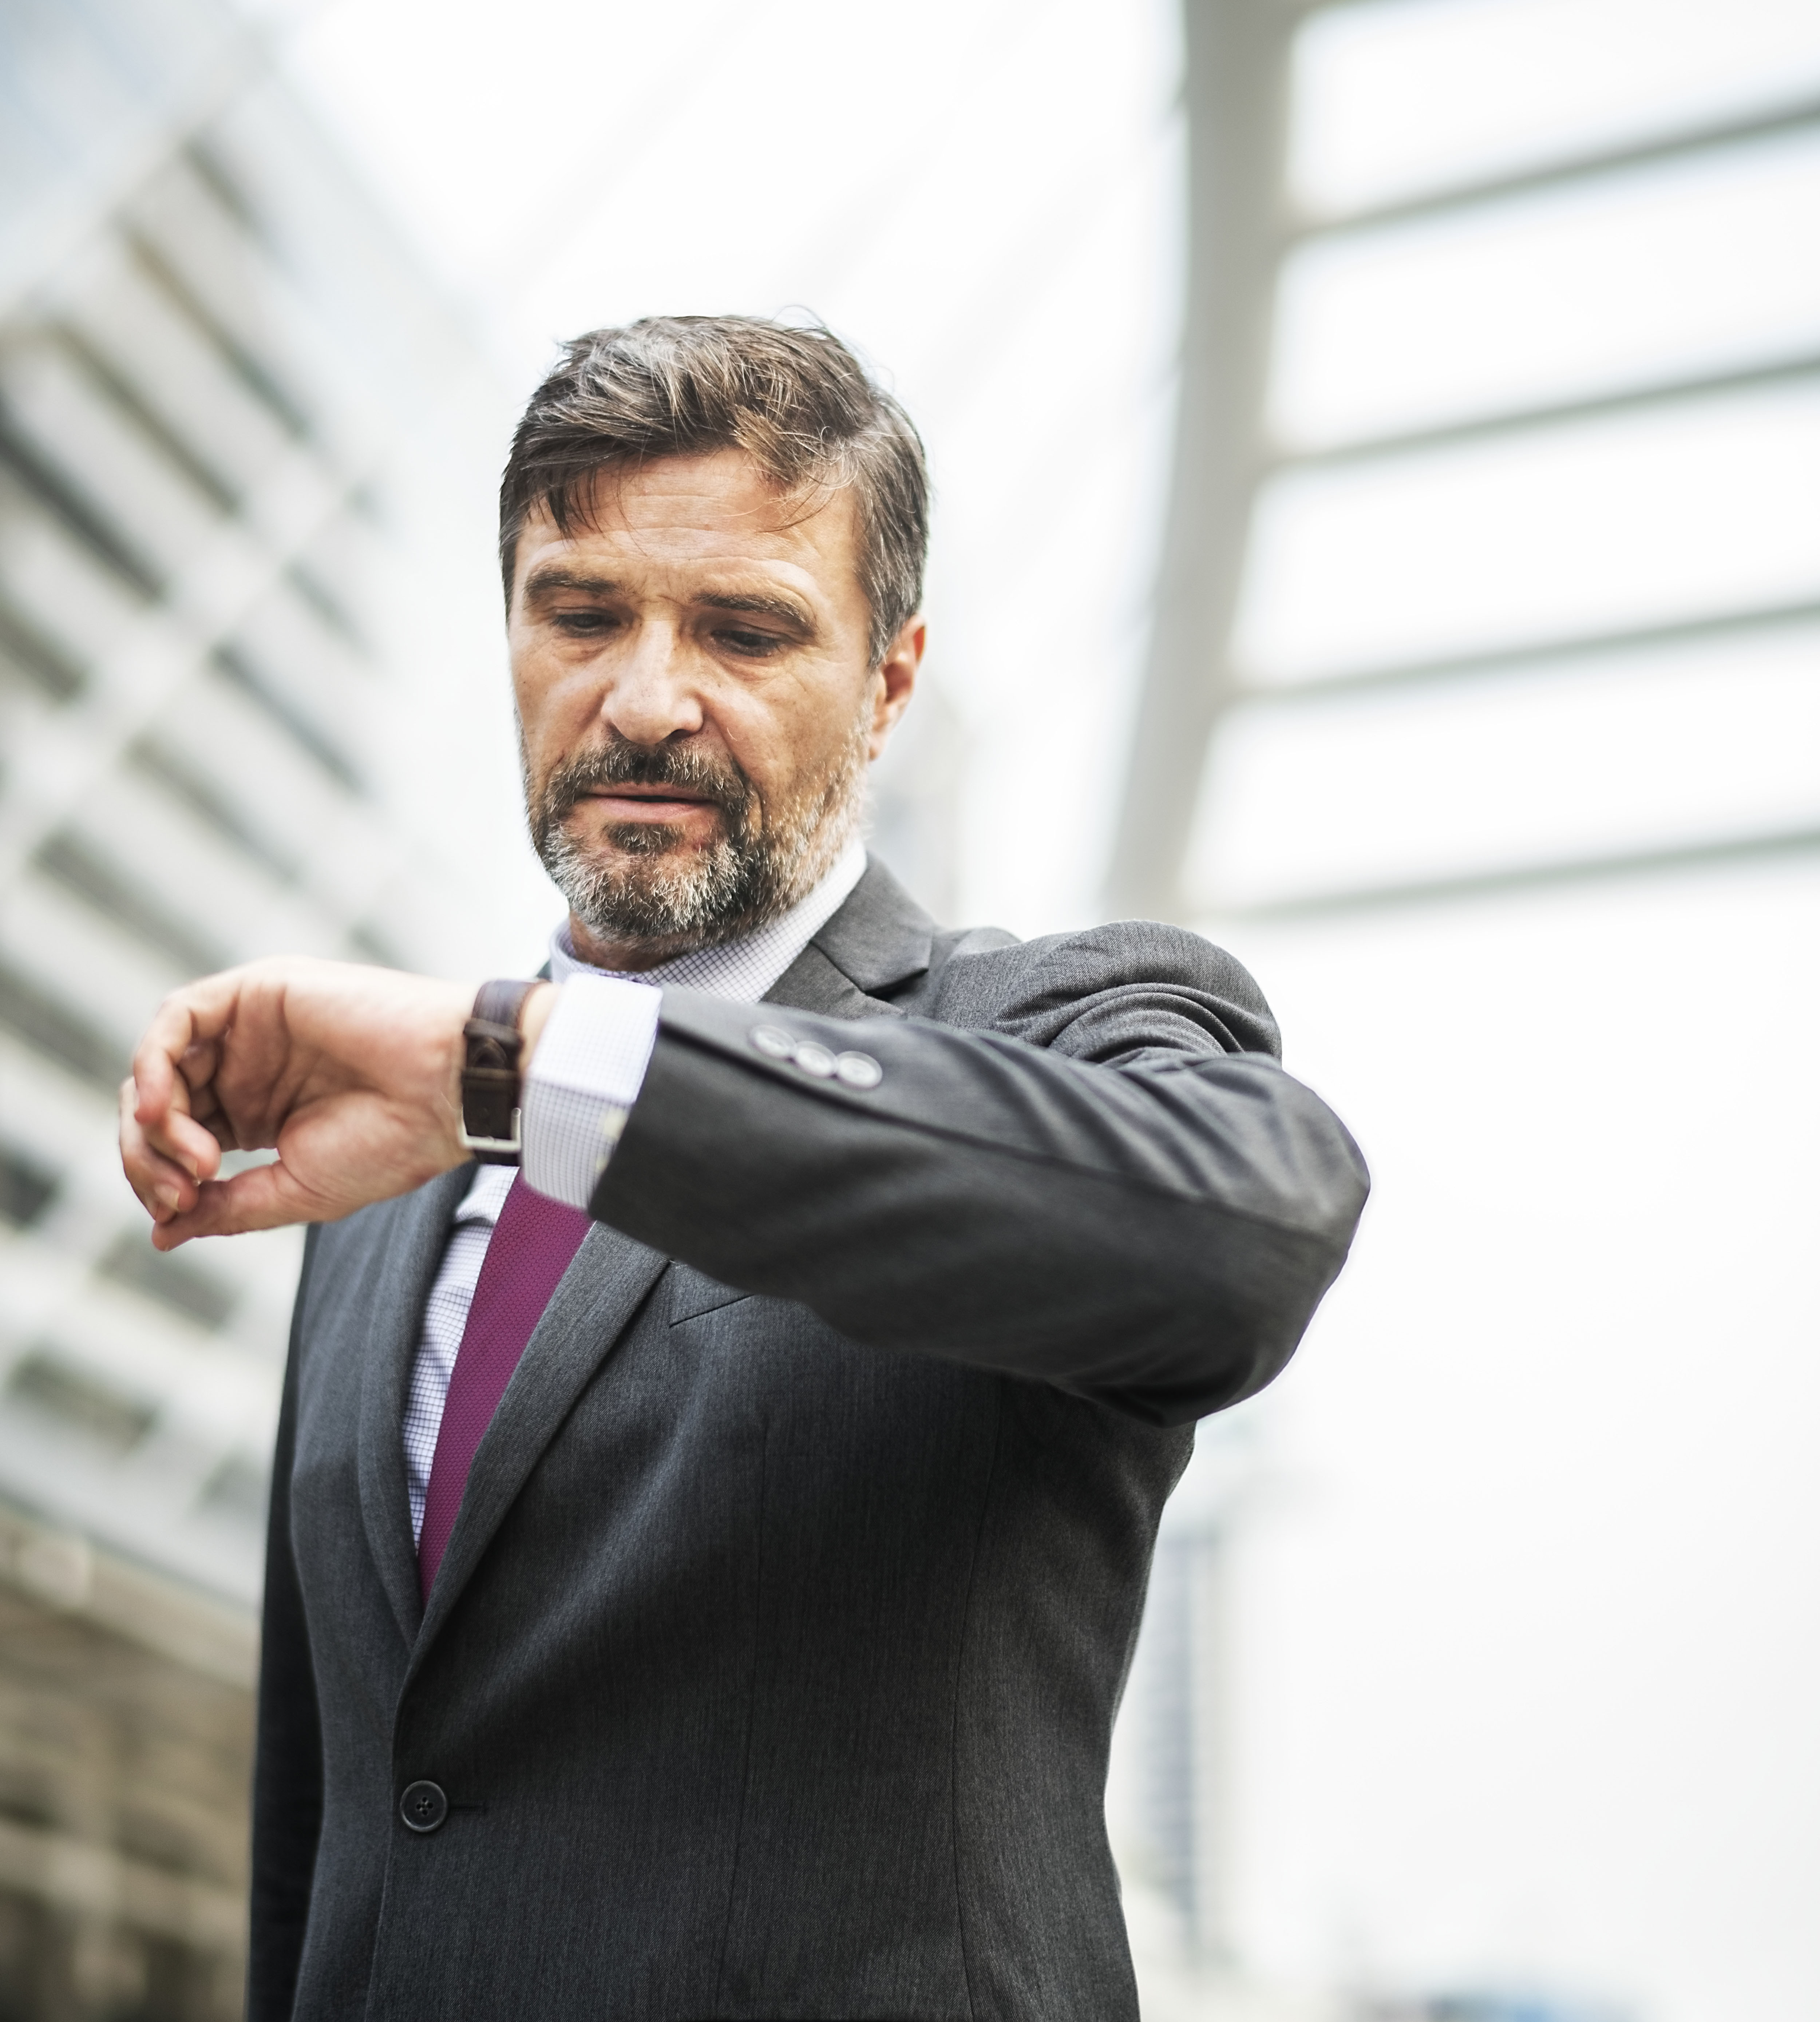
annoyed, bangkok, beard, bearded, bored, bridge, business, business district, businessman, busy, cbd, checking, chongnonsi, city, city center, concerned, corporate, downtown, grey hair, late, lateness, looking, man, mature, on time, organized, plan, rush, rush hour, rushing, sathorn, schedule, senior, serious, stress, stressed, stressing, suit, time, time management, timely, tired, urban, waiting, watch, gentleman, necktie, businessperson, facial hair, formal wear, white collar worker, tuxedo